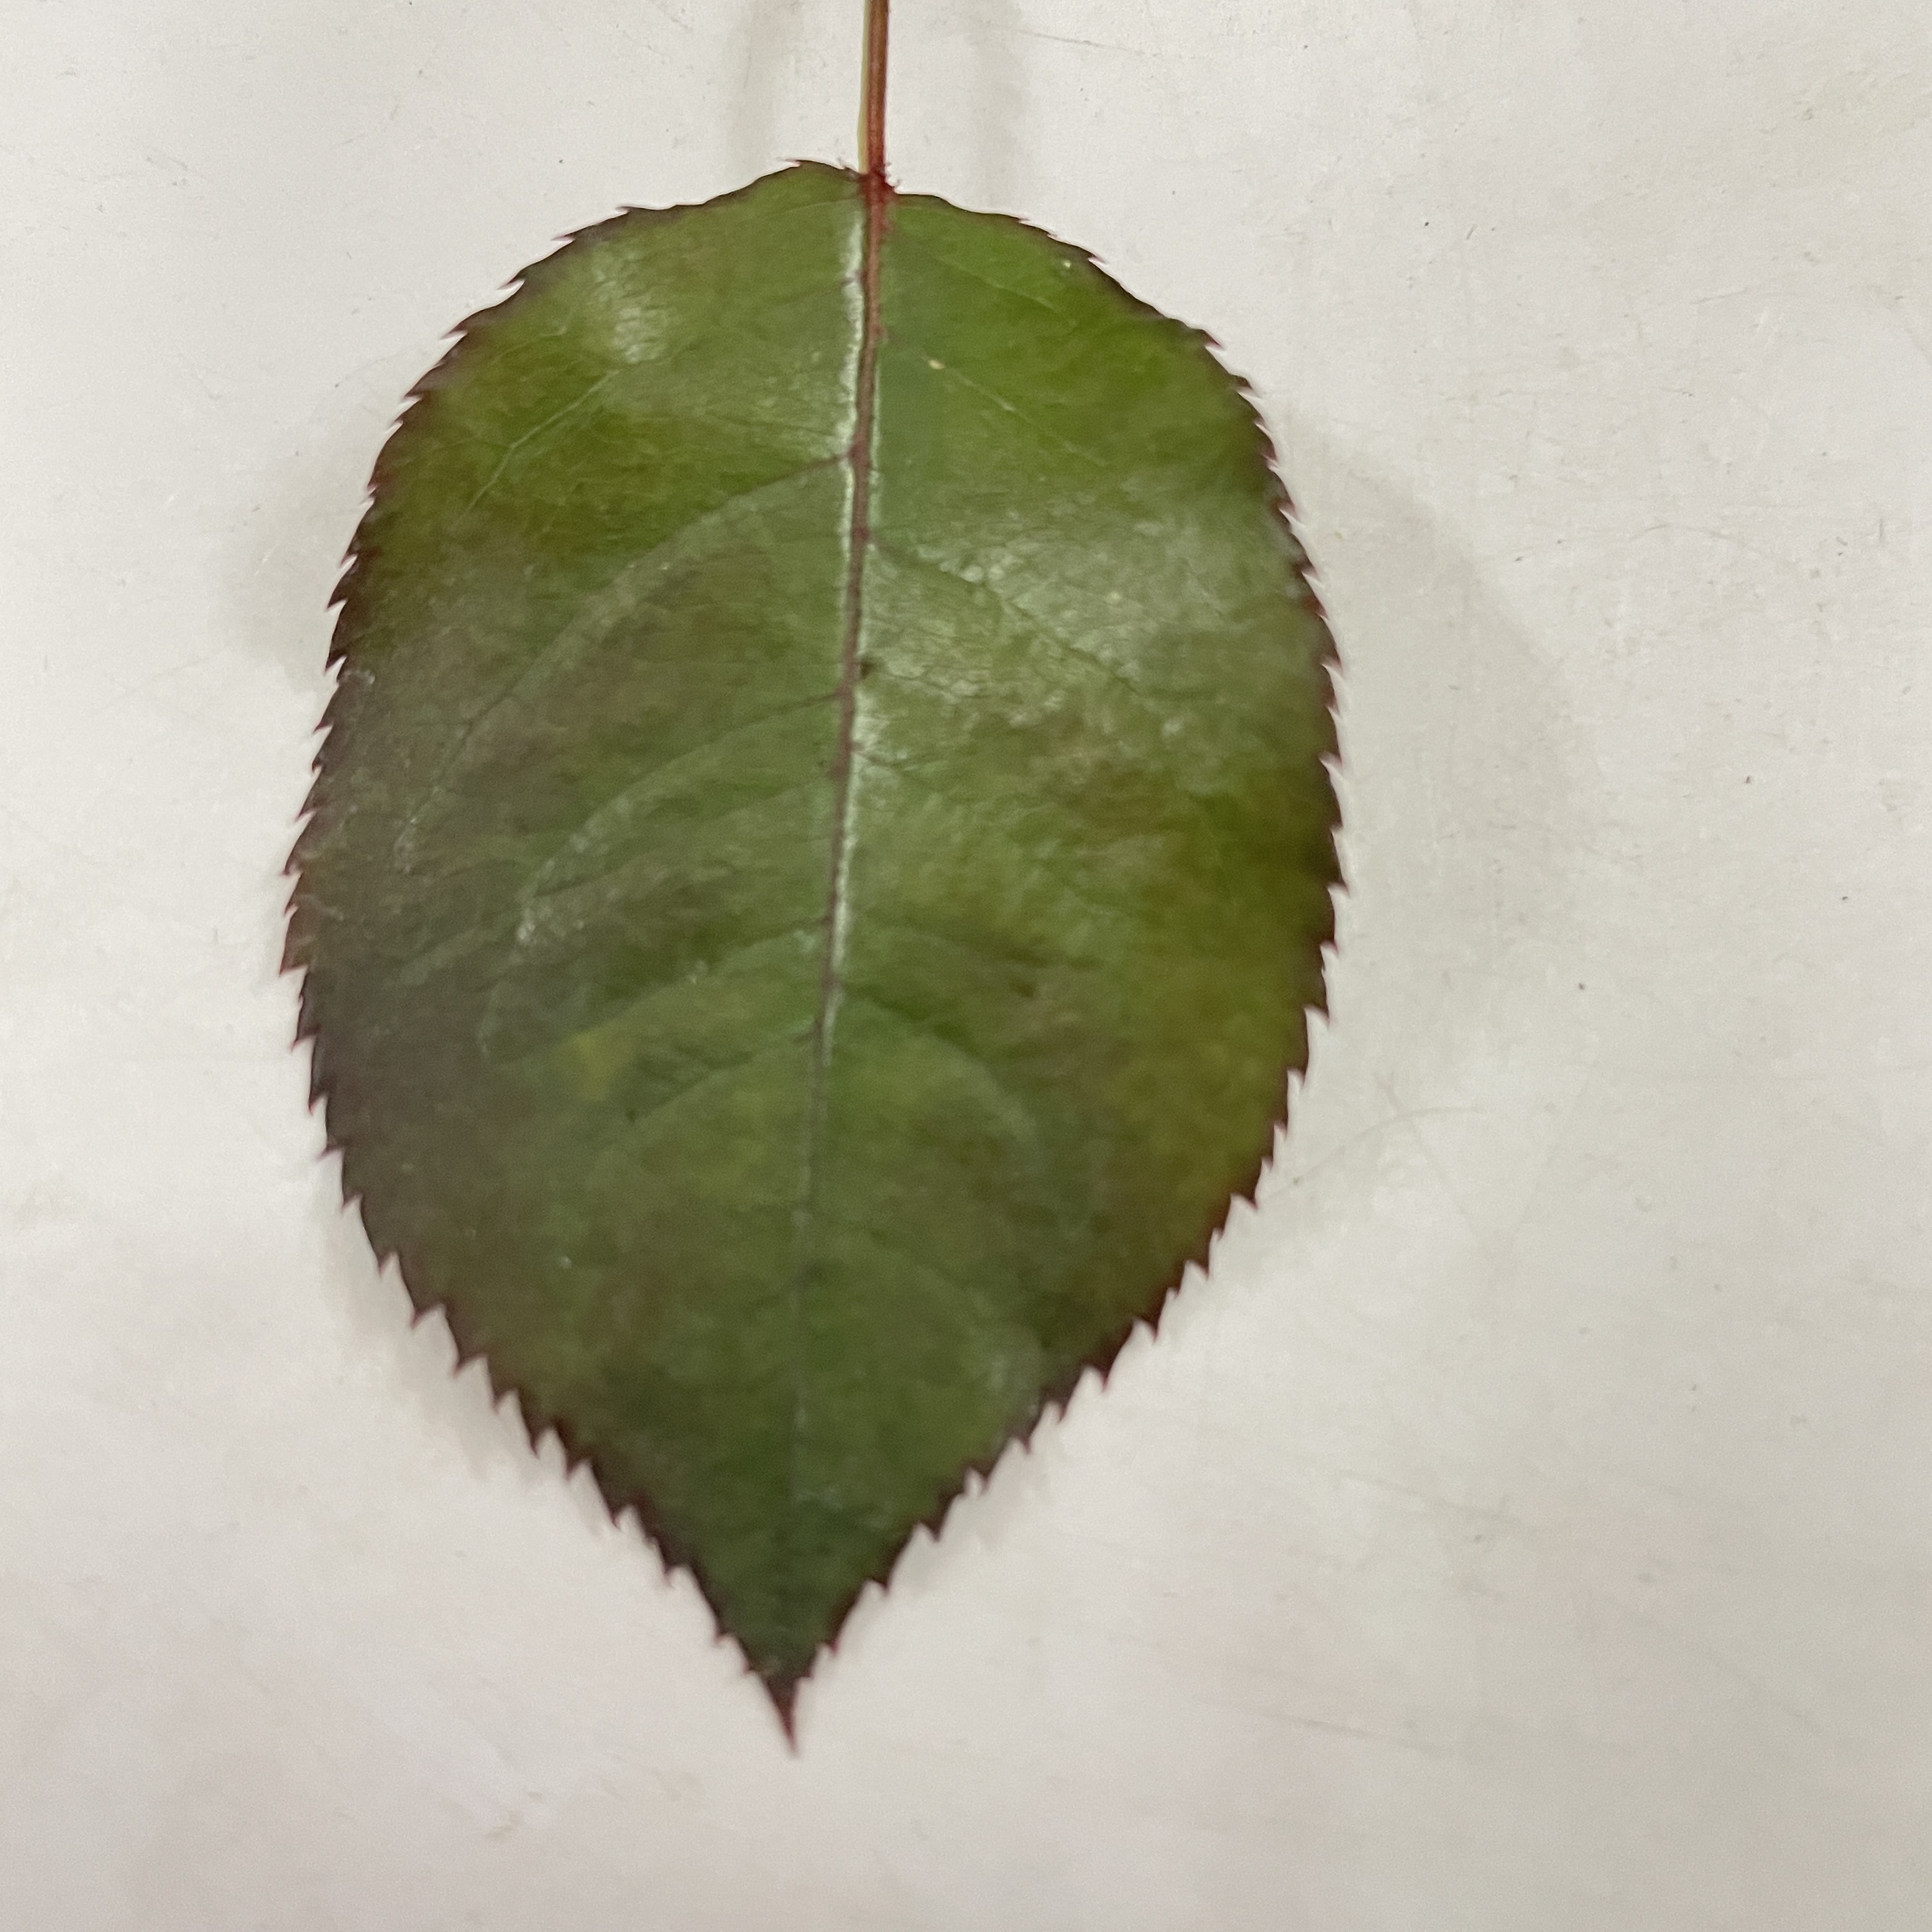
Label: Healthy Leaf